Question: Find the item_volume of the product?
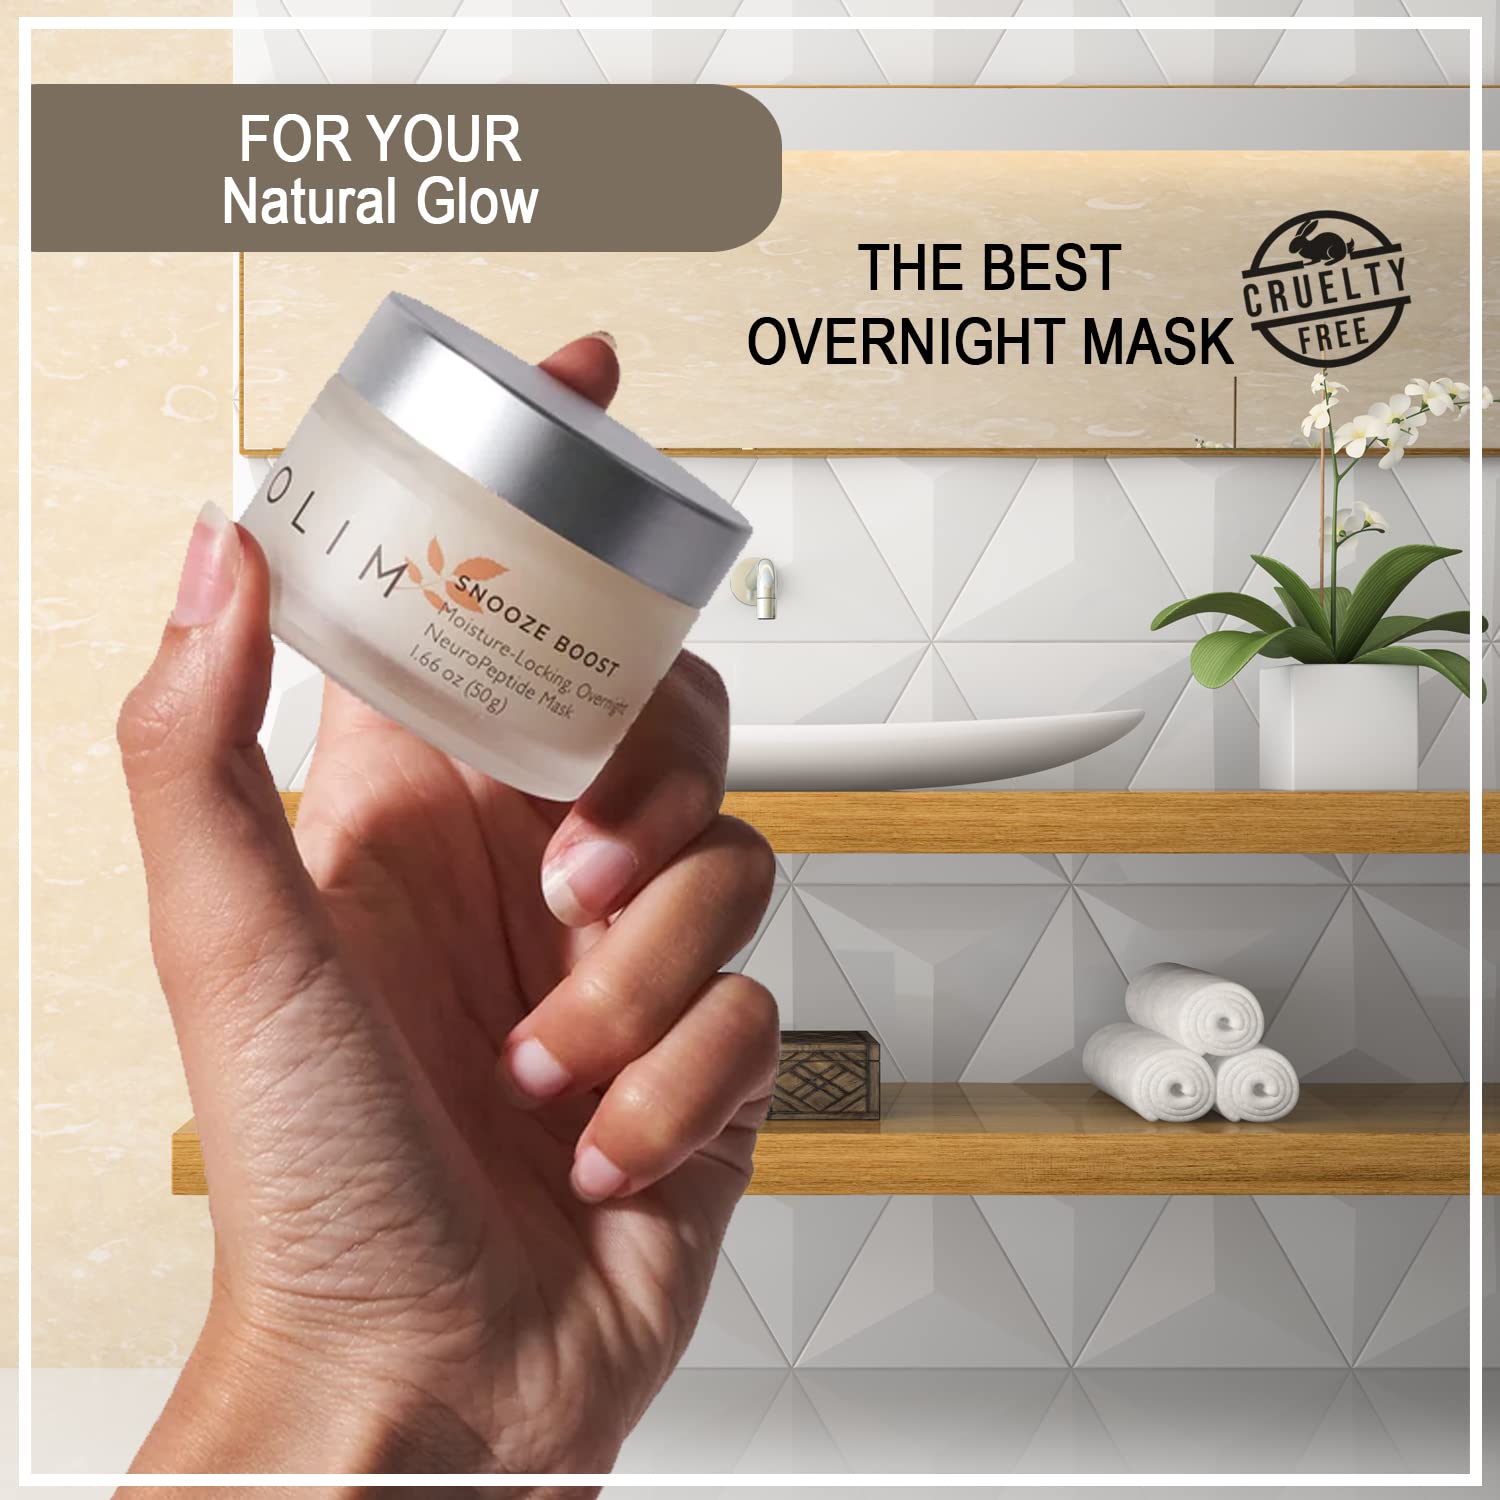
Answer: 1.66 ounce